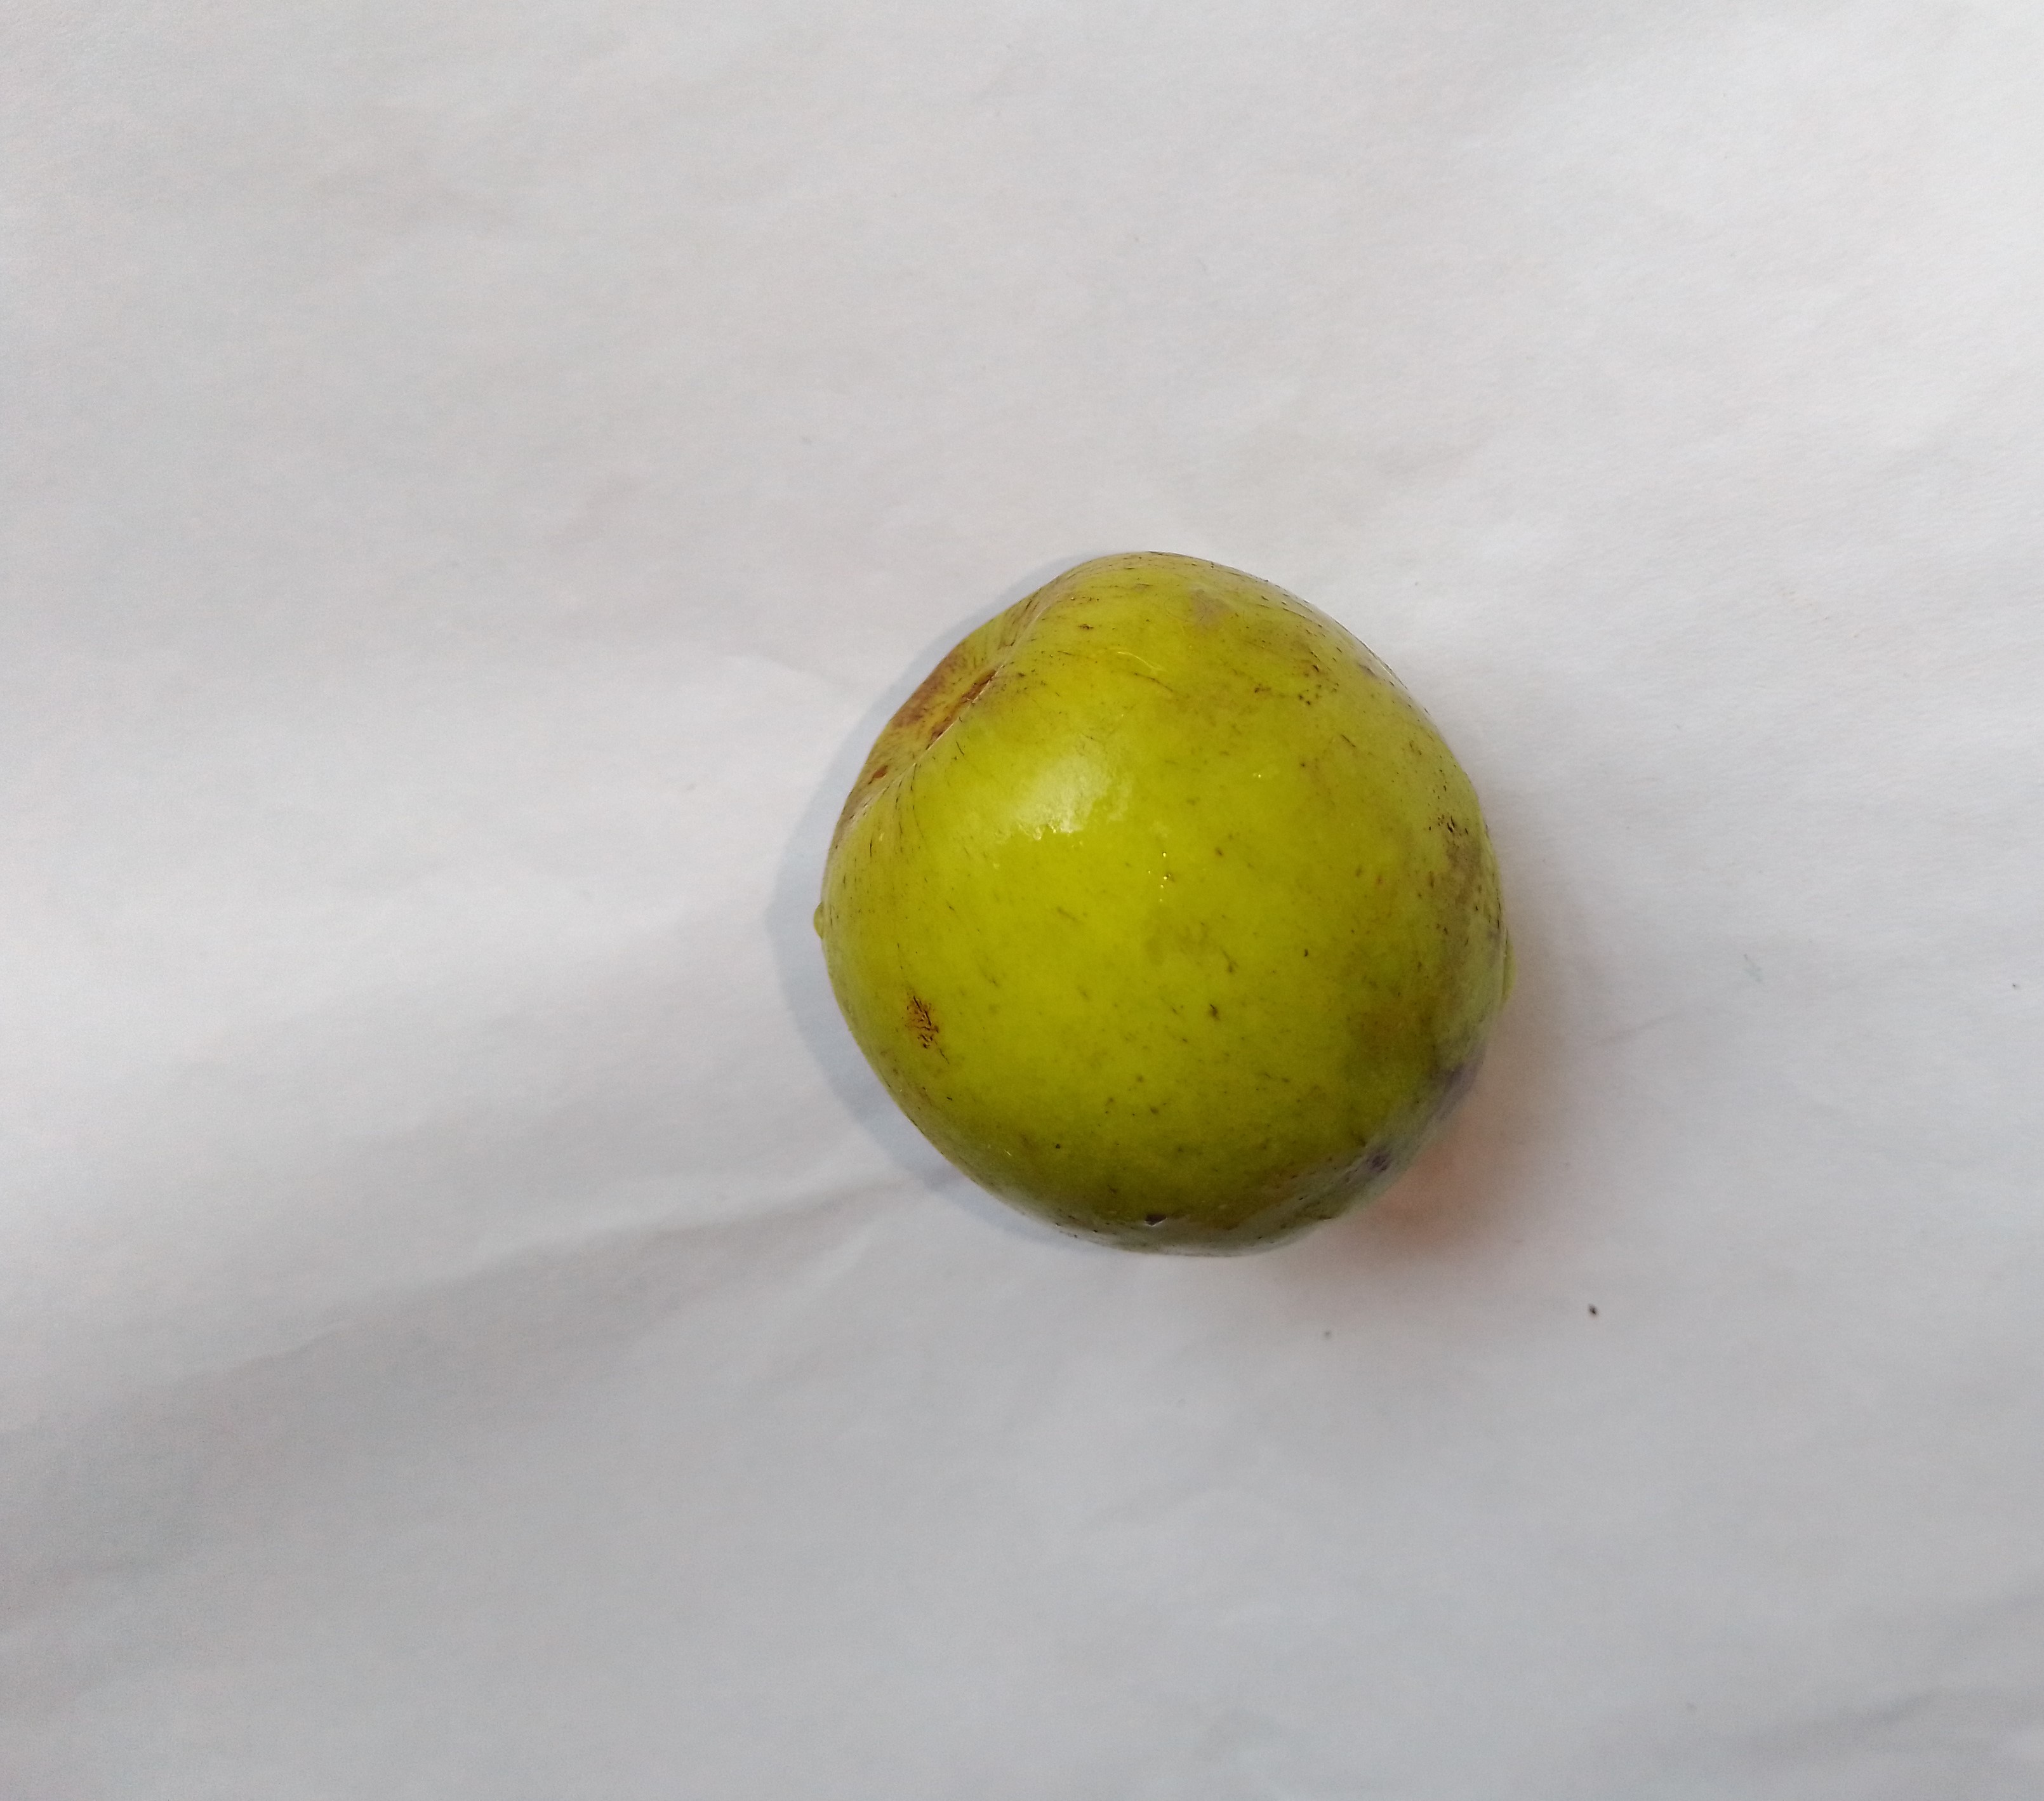
Fruit: jujube
Condition: fresh